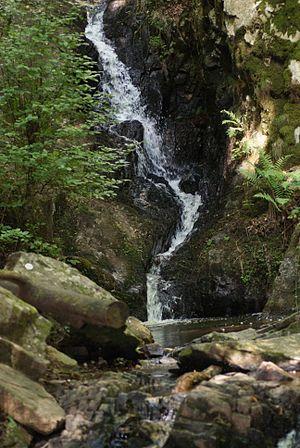
Cascade de Neyrat à Lapleau, Corrèze, France.
Lapleau est une commune française située dans le département de la Corrèze en région Nouvelle-Aquitaine.
La Luzège est une rivière française du Massif central, dont le cours se situe dans le département Corrèze. C'est un affluent abondant de la Dordogne en rive droite.